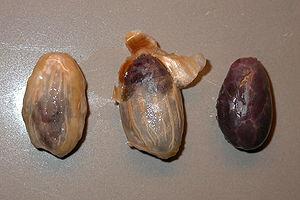
Les fèves de cacao sont les graines du cacaoyer, qui sont utilisées pour la fabrication du chocolat. Elles sont extraites des baies, que l'on ouvre à la récolte et que l'on met à sécher.